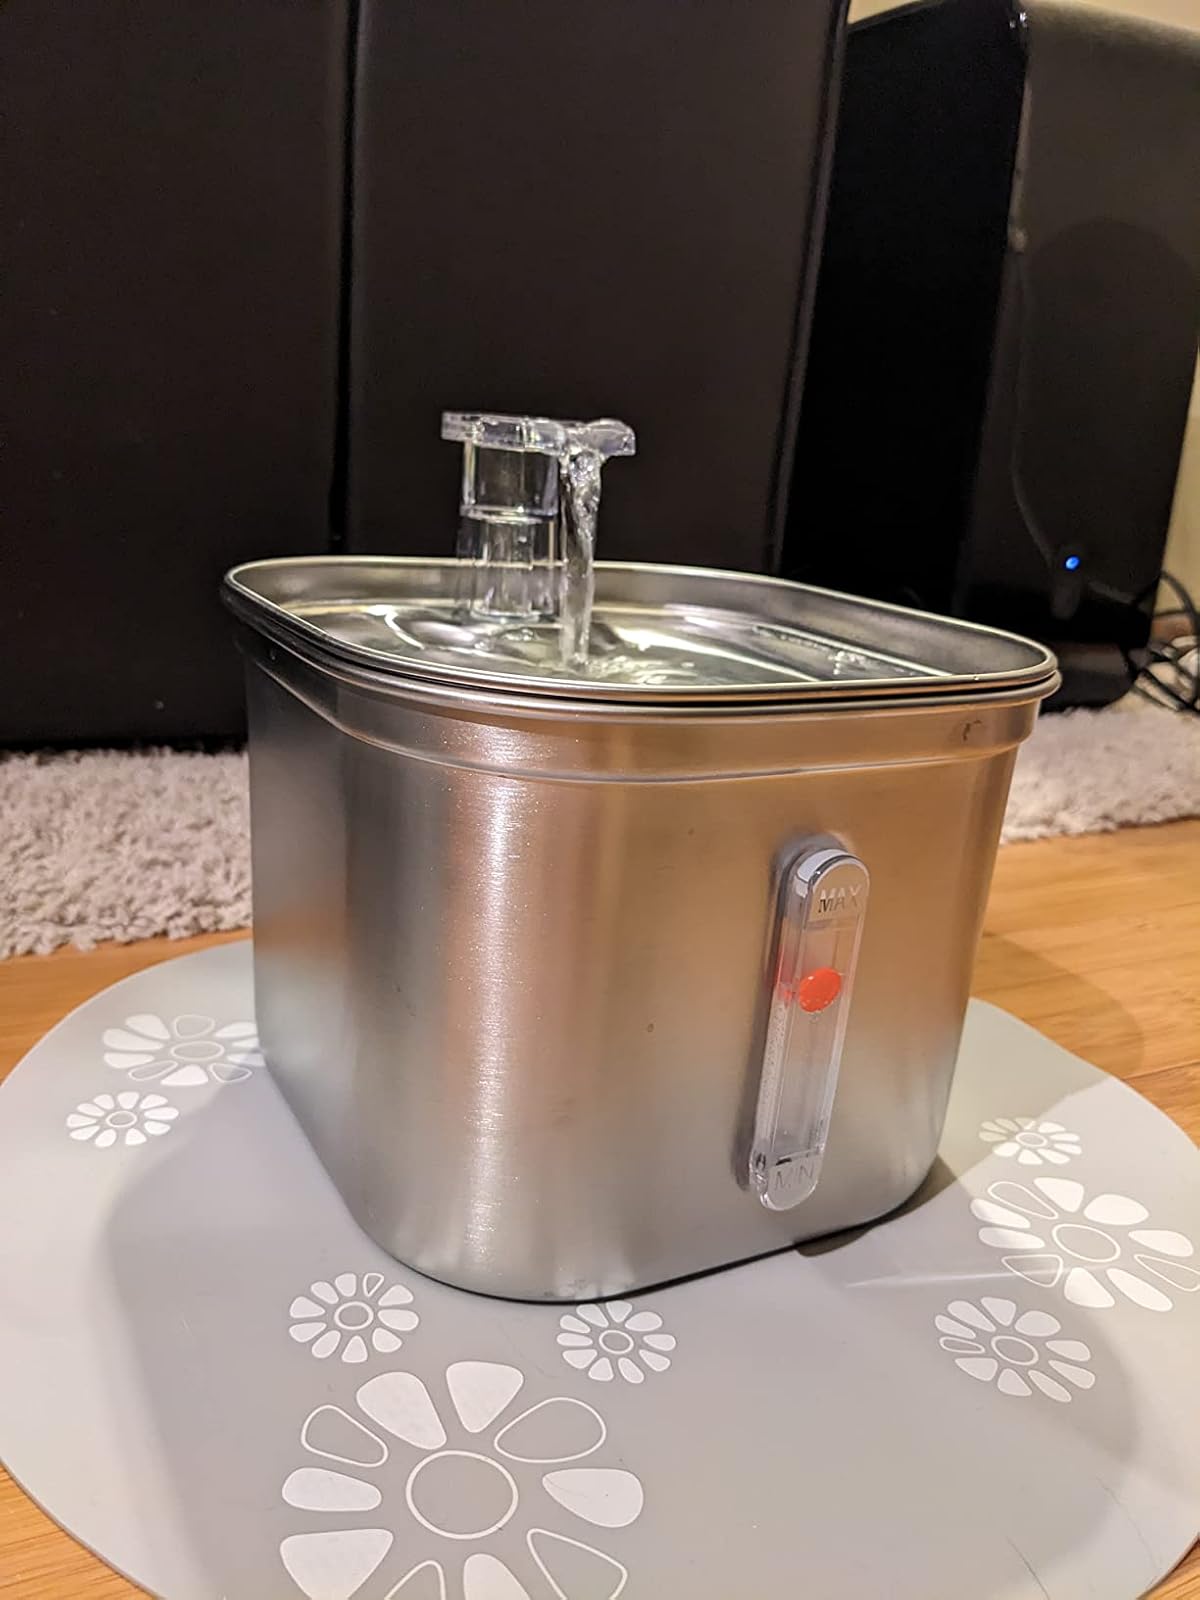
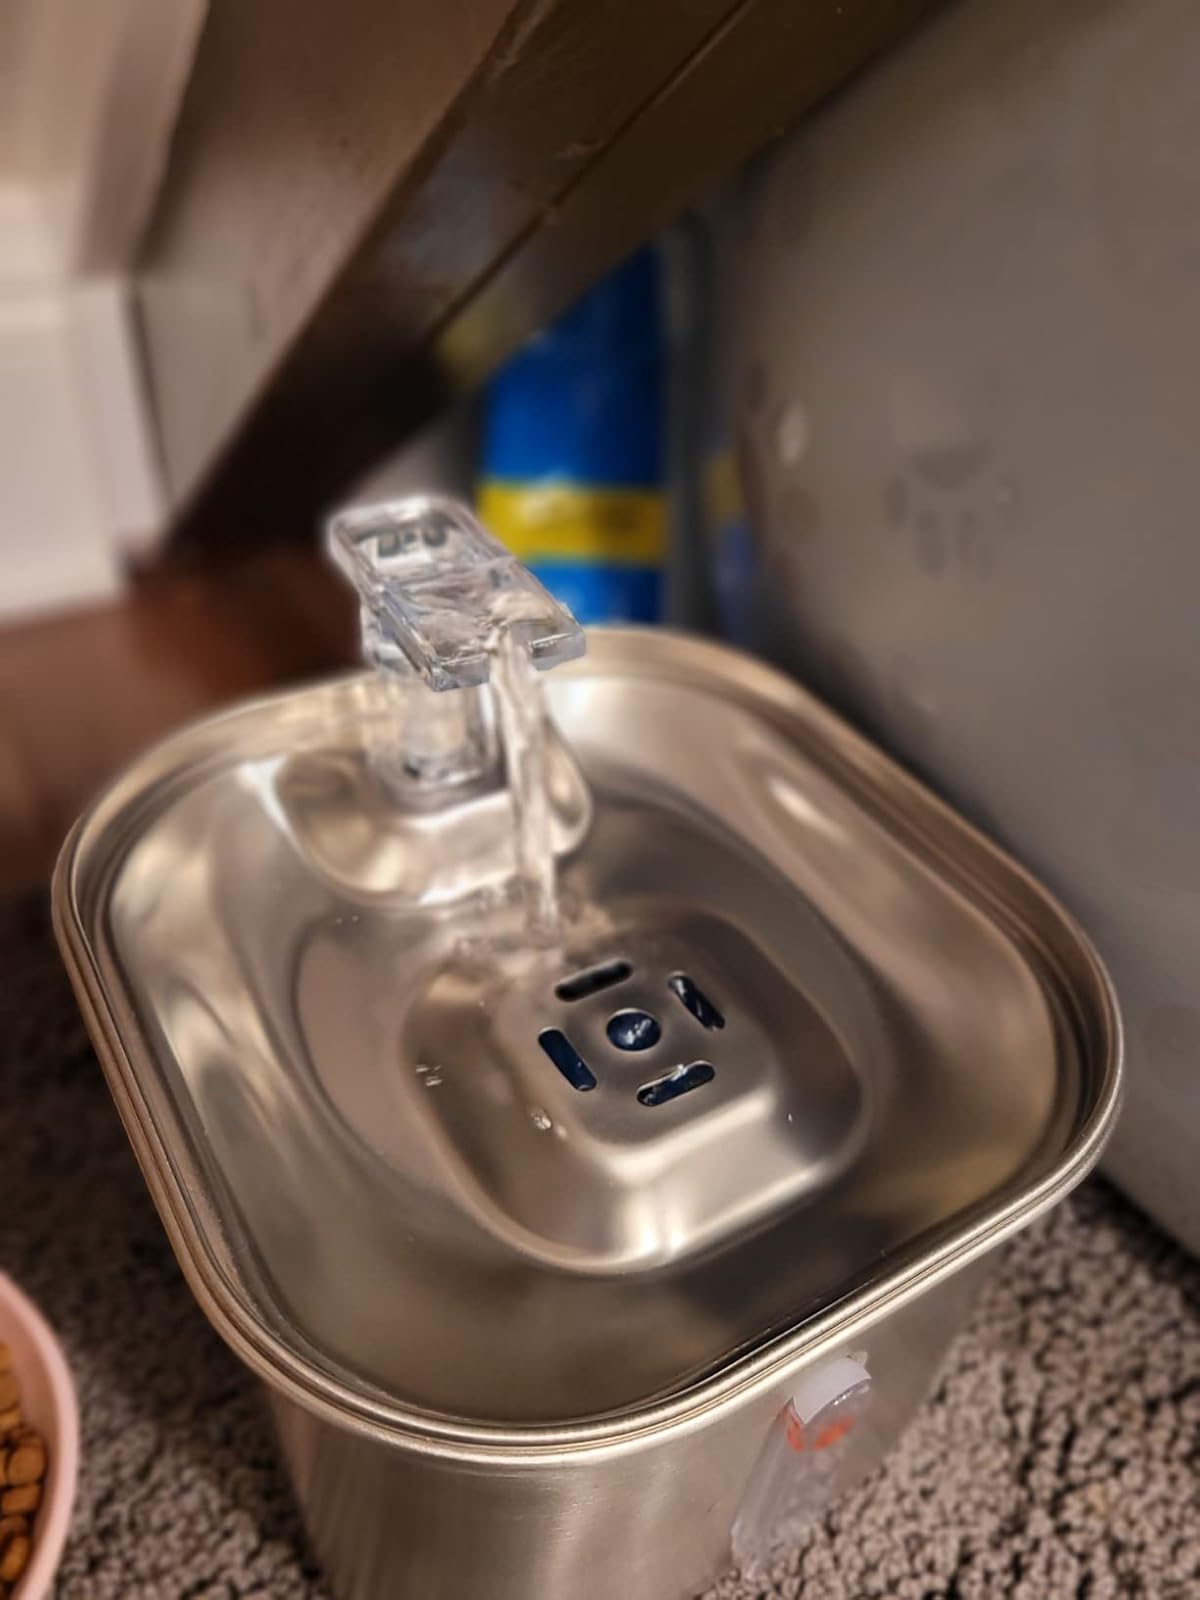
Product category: items_bowl
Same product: yes